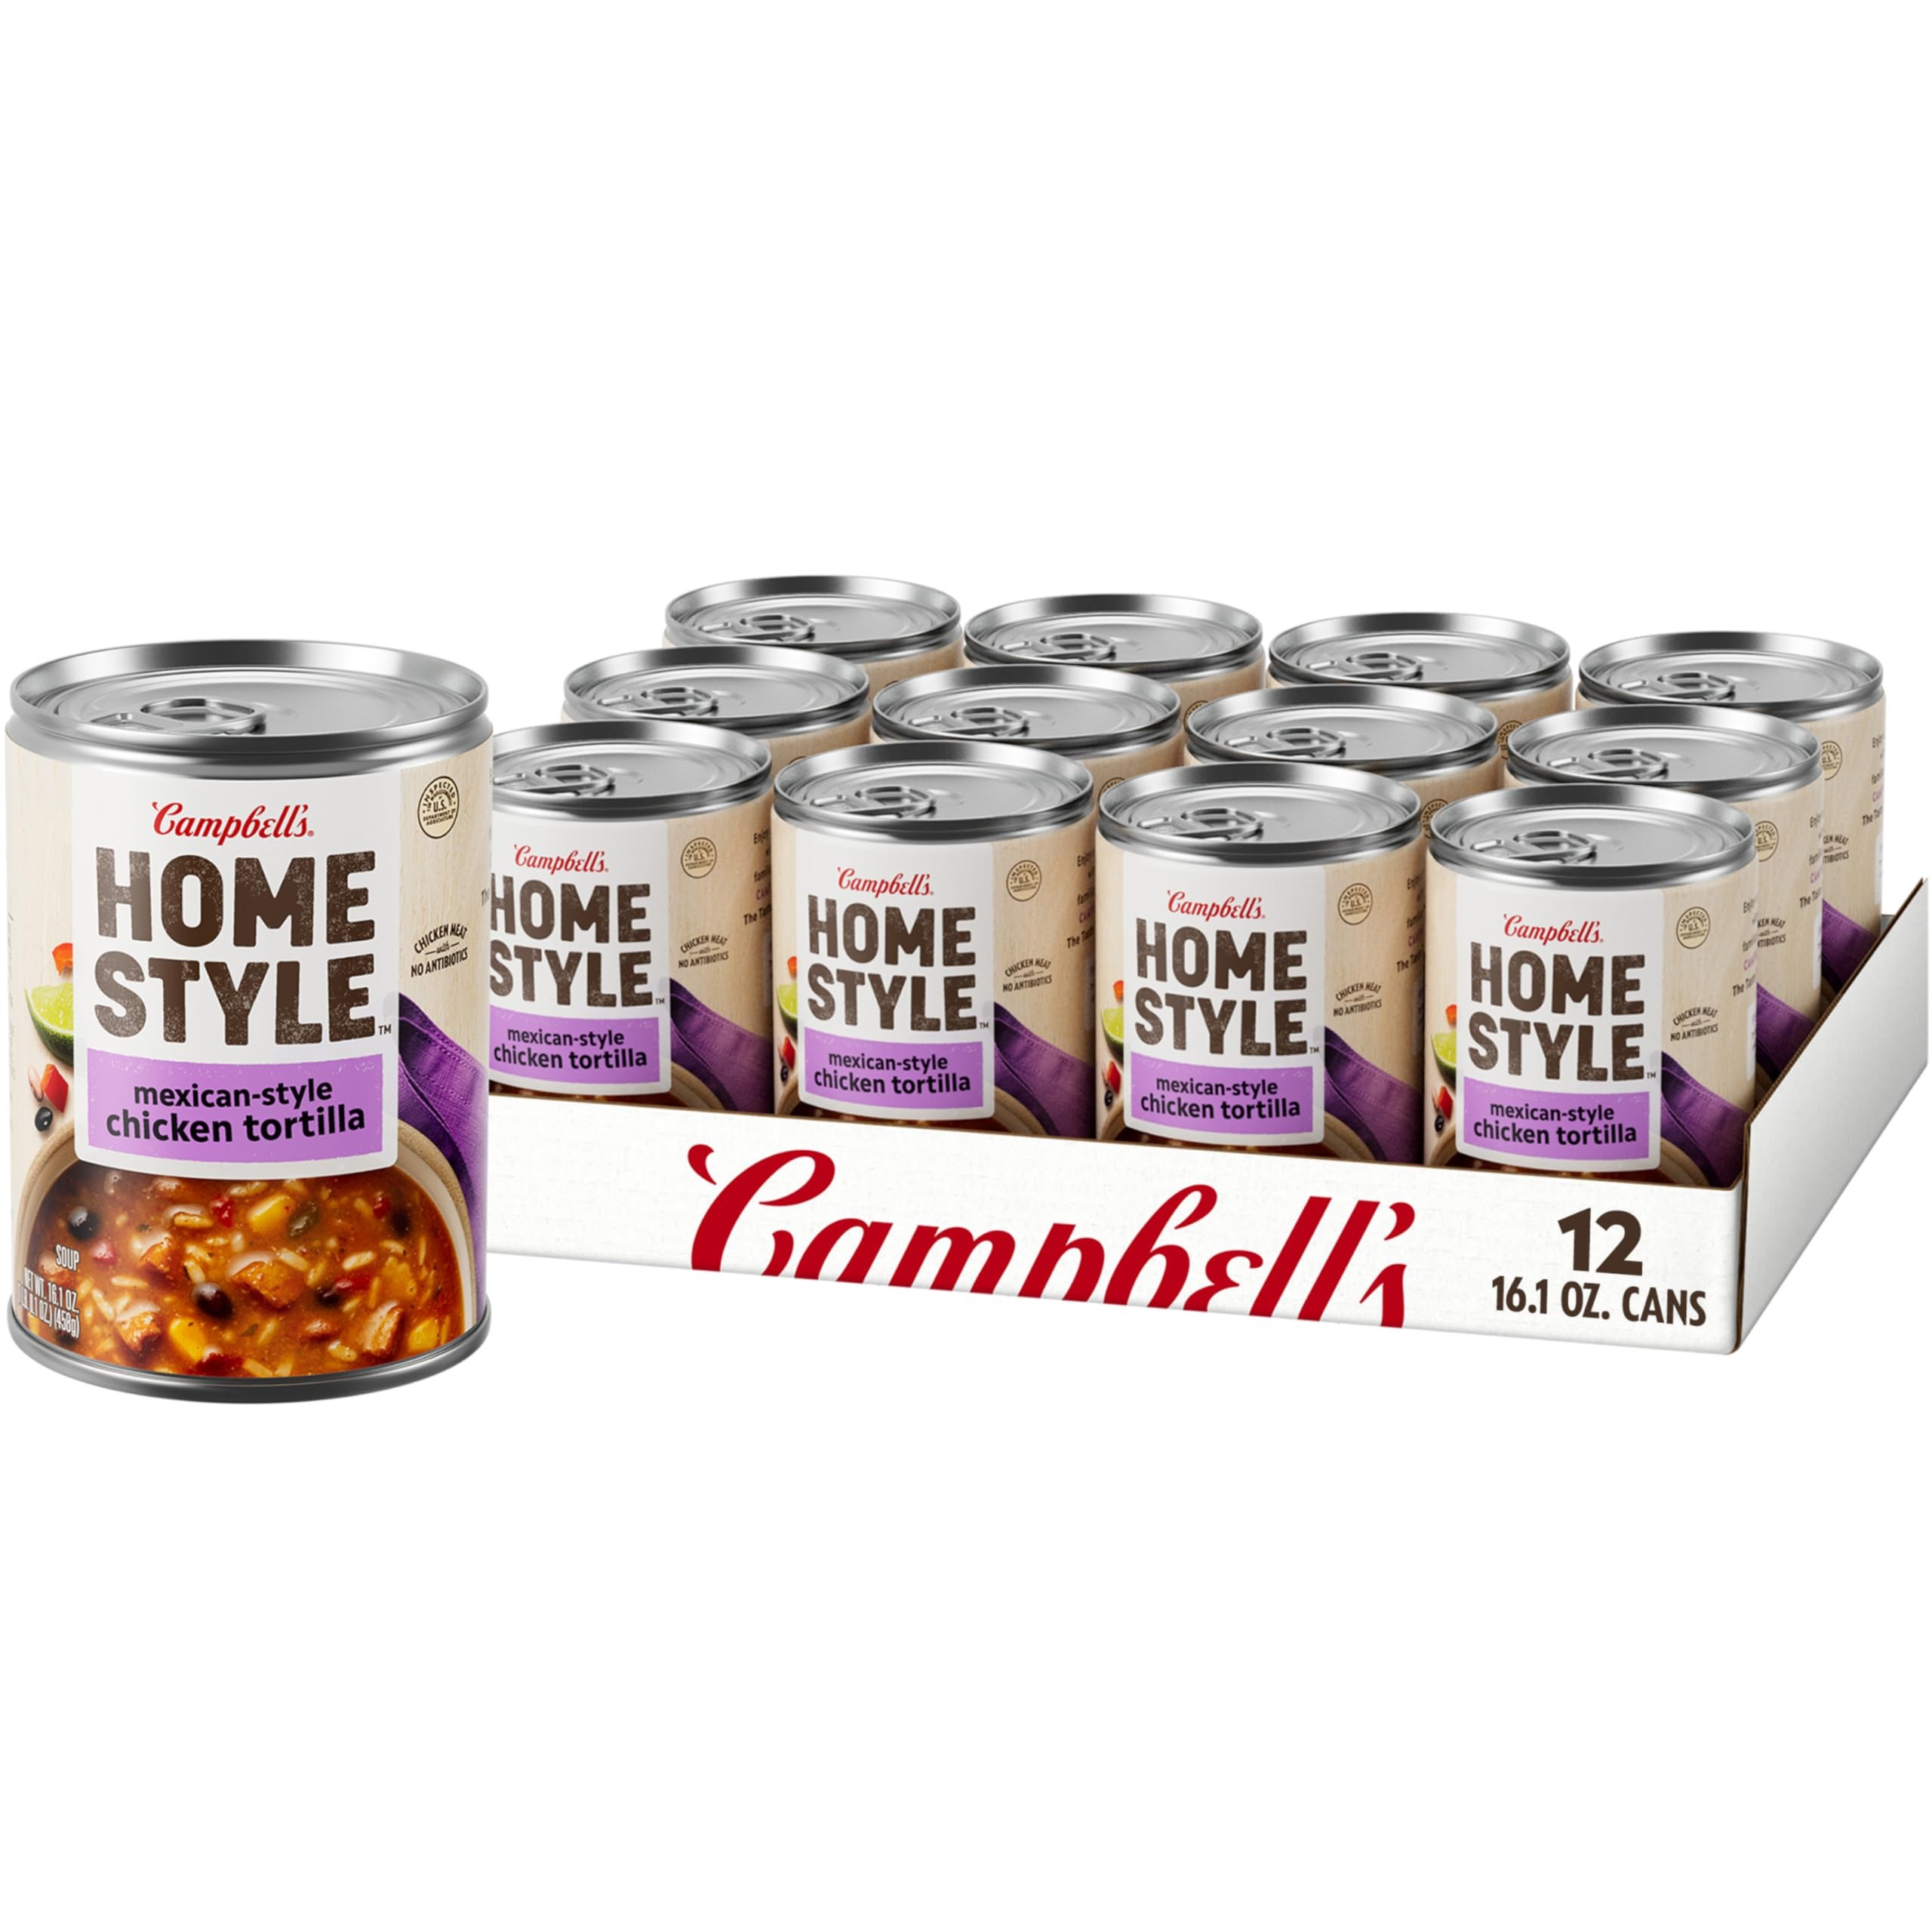
Item Name: Campbell's Homestyle Mexican-Style Chicken Tortilla Soup, 16.1 OZ Can (Case of 12)
Bullet Point 1: Mexican-Style Chicken Soup: Twelve (12) 16.1-ounce cans of Campbell's Homestyle Mexican-Style Chicken Tortilla Soup
Bullet Point 2: Comforting Homemade Taste: Made with tender chunks of chicken meat with no antibiotics, rice, corn, beans, spicy chili peppers and tortilla chips
Bullet Point 3: Finishing Touches: Top it with crushed tortilla chips and a bit of lime juice, or pair it with a sandwich or salad for something quick and easy
Bullet Point 4: Year-Round Pantry Staple: This convenient canned soup is a must-have pantry staple and comfort food that adds a satisfying warmth to any day
Bullet Point 5: Easy-Open Pop Top: Each 16.1-ounce recyclable can contains 1 serving and features an easy-open pop top and a non-BPA lining
Bullet Point 6: Quick Microwave Soup: Microwave for 2 to 2.5 minutes or until hot, or heat in a saucepan on the stove, stirring occasionally
Value: 193.2
Unit: Ounce

Price: 4.295